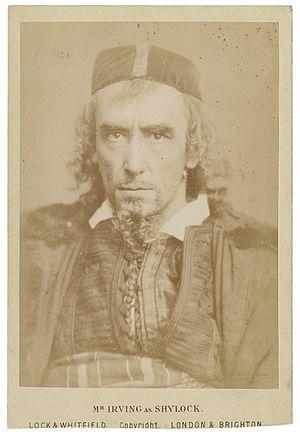
Shylock est l'un des personnages les plus marquants du Marchand de Venise de William Shakespeare. Il y tient le rôle d'un riche usurier juif, pratiquant des taux déraisonnables et acharné dans le recouvrement de ses créances.